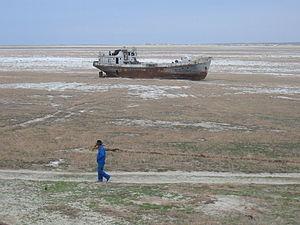
La désertification est un processus, naturel ou non, de dégradation des sols qui a pour origine des changements climatiques et/ou les conséquences d'activités humaines. Il s'ensuit une aridification et une sécheresse locales consécutives à la dégradation des terres, qui mènent à un territoire de type désertique. La théorie de l'avancée du désert de Lamprey, qui était liée à l'observation de variations de couvert végétal dues à la variabilité climatique, a depuis évolué vers une approche d'un phénomène plus diffus. Ce phénomène peut avoir lieu dans des zones arides, semi-arides et subhumides sèches, à l'exclusion des déserts.
La sécheresse ou sècheresse \sɛʃ.ʁɛs\ définit l'état d'un environnement confronté à un manque d'eau significativement long et important pour qu'il ait des impacts sur la flore, la faune et les sociétés. Sécheresse ne doit pas être confondu avec aridité. Une région aride peut connaître des épisodes de sécheresse.